Baneswar Shiva Temple

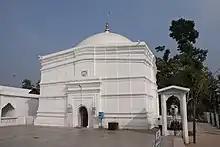
Baneswar Temple

Baneswar Shiva temple is a Hindu temple dedicated to Shiva located at Baneswar in the Cooch Behar II CD block in the Cooch Behar Sadar subdivision of the Cooch Behar district in West Bengal, India. Here, Shiva is worshipped in the form of Baneswar.